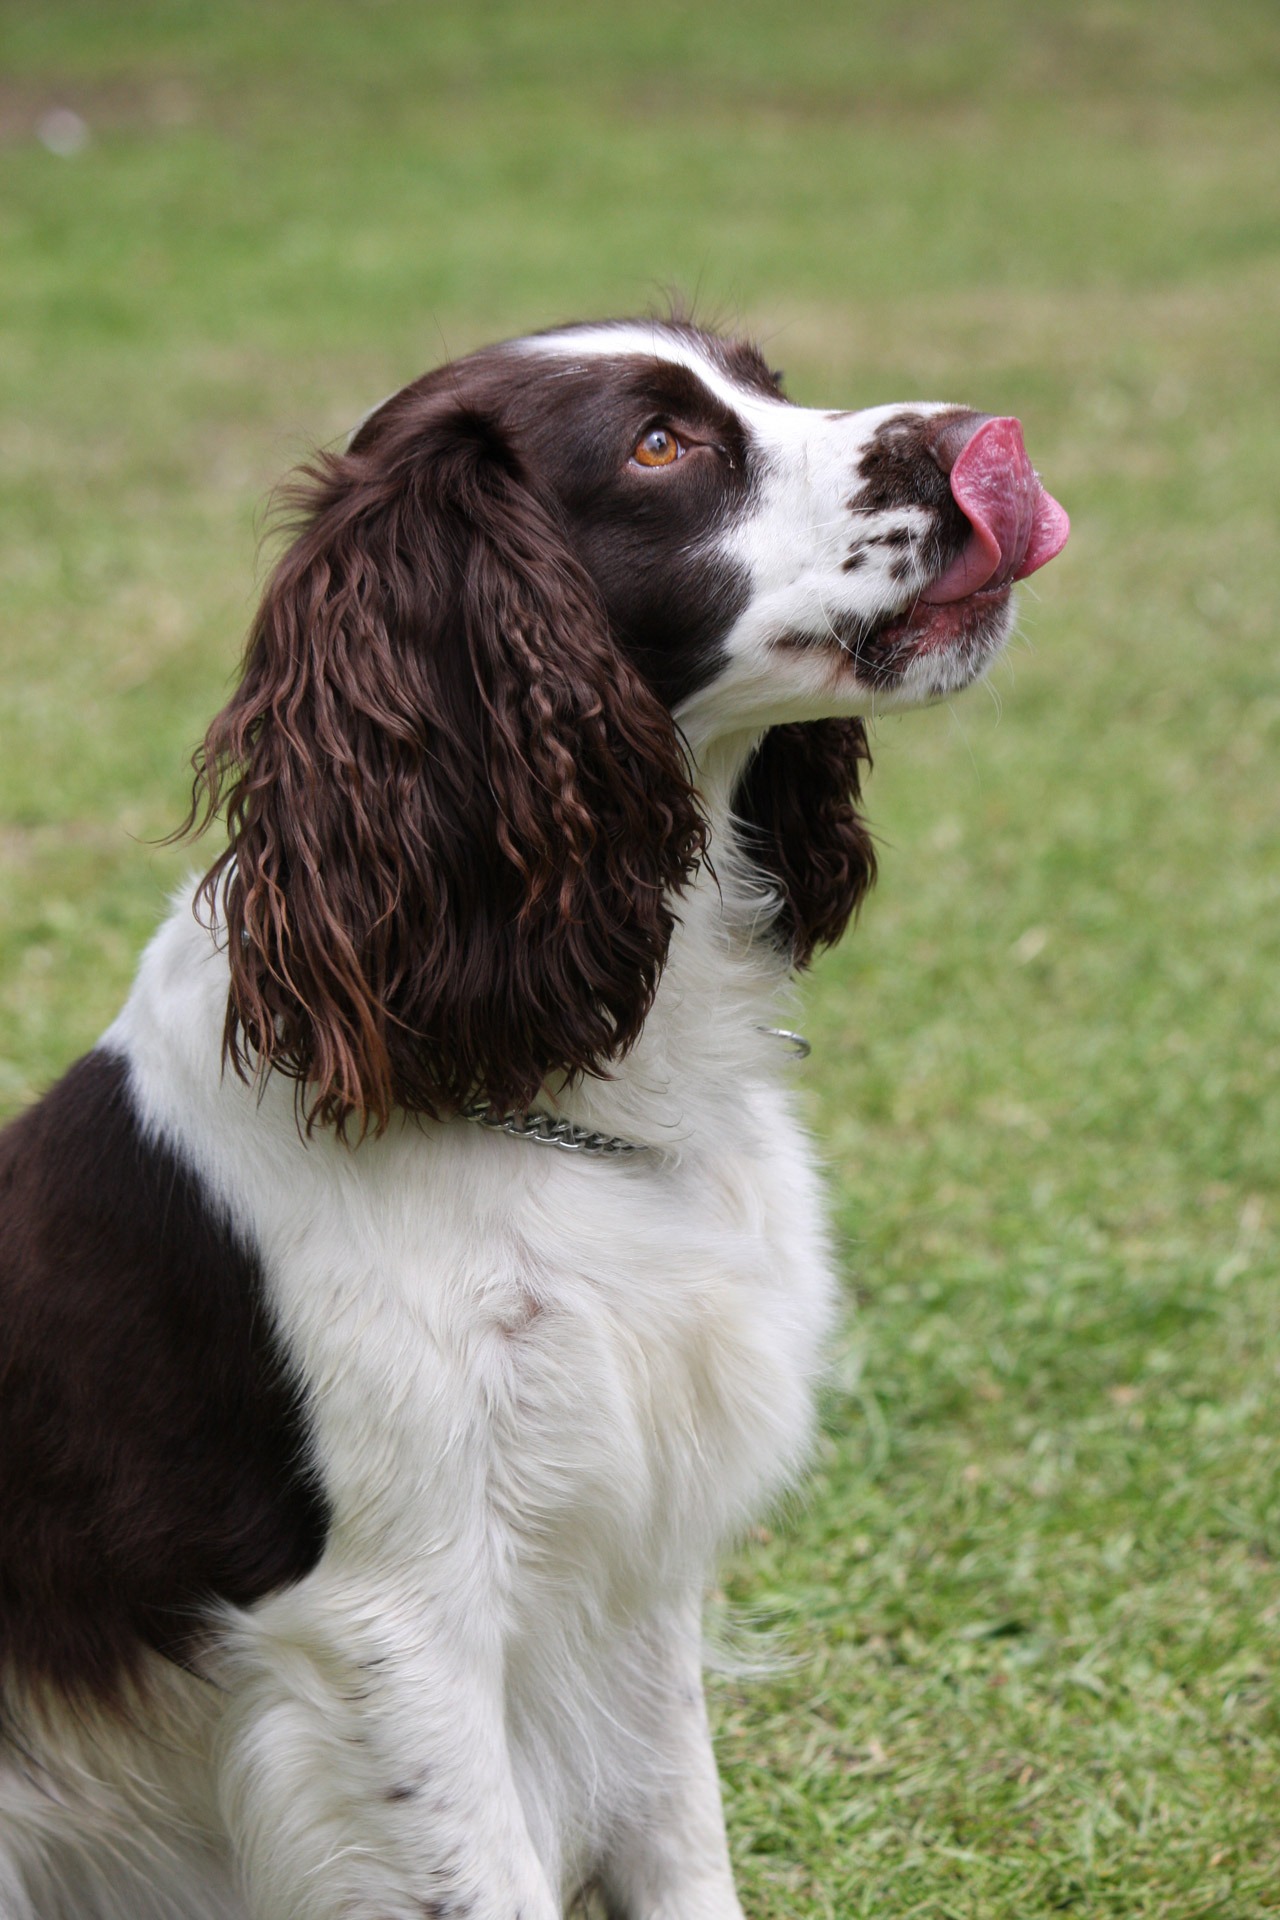
dog, animal, profile, photo, pet, mammal, spaniel, vertebrate, image, tongue, dog breed, brittany, cavalier king charles spaniel, springer, licking, springer spaniel, king charles spaniel, setter, small m nsterl nder, dog like mammal, carnivoran, english cocker spaniel, stabyhoun, english springer spaniel, drentse patrijshond, large m nsterl nder, french spaniel, boykin spaniel, russian spaniel, field spaniel, german spaniel, blue picardy spaniel, welsh springer spaniel, braque d auvergne, picardy spaniel, licking lips